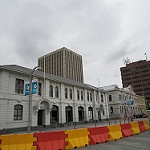
Label: buildings